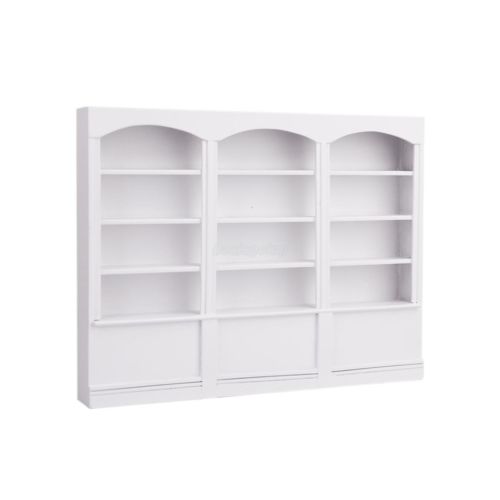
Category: cabinet